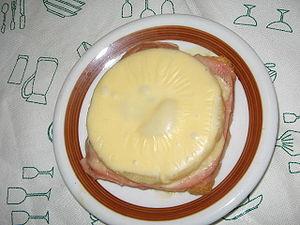
Le toast Hawaï est une préparation culinaire d'origine allemande qui mêle le salé, le sucré, l'épicé à l'acide. Connu aussi sous le nom de « croûte hawaïenne », ce mets a été popularisé, en 1955, lors d'une émission de télévision en RFA par le cuisinier Clemens Wilmenrod.